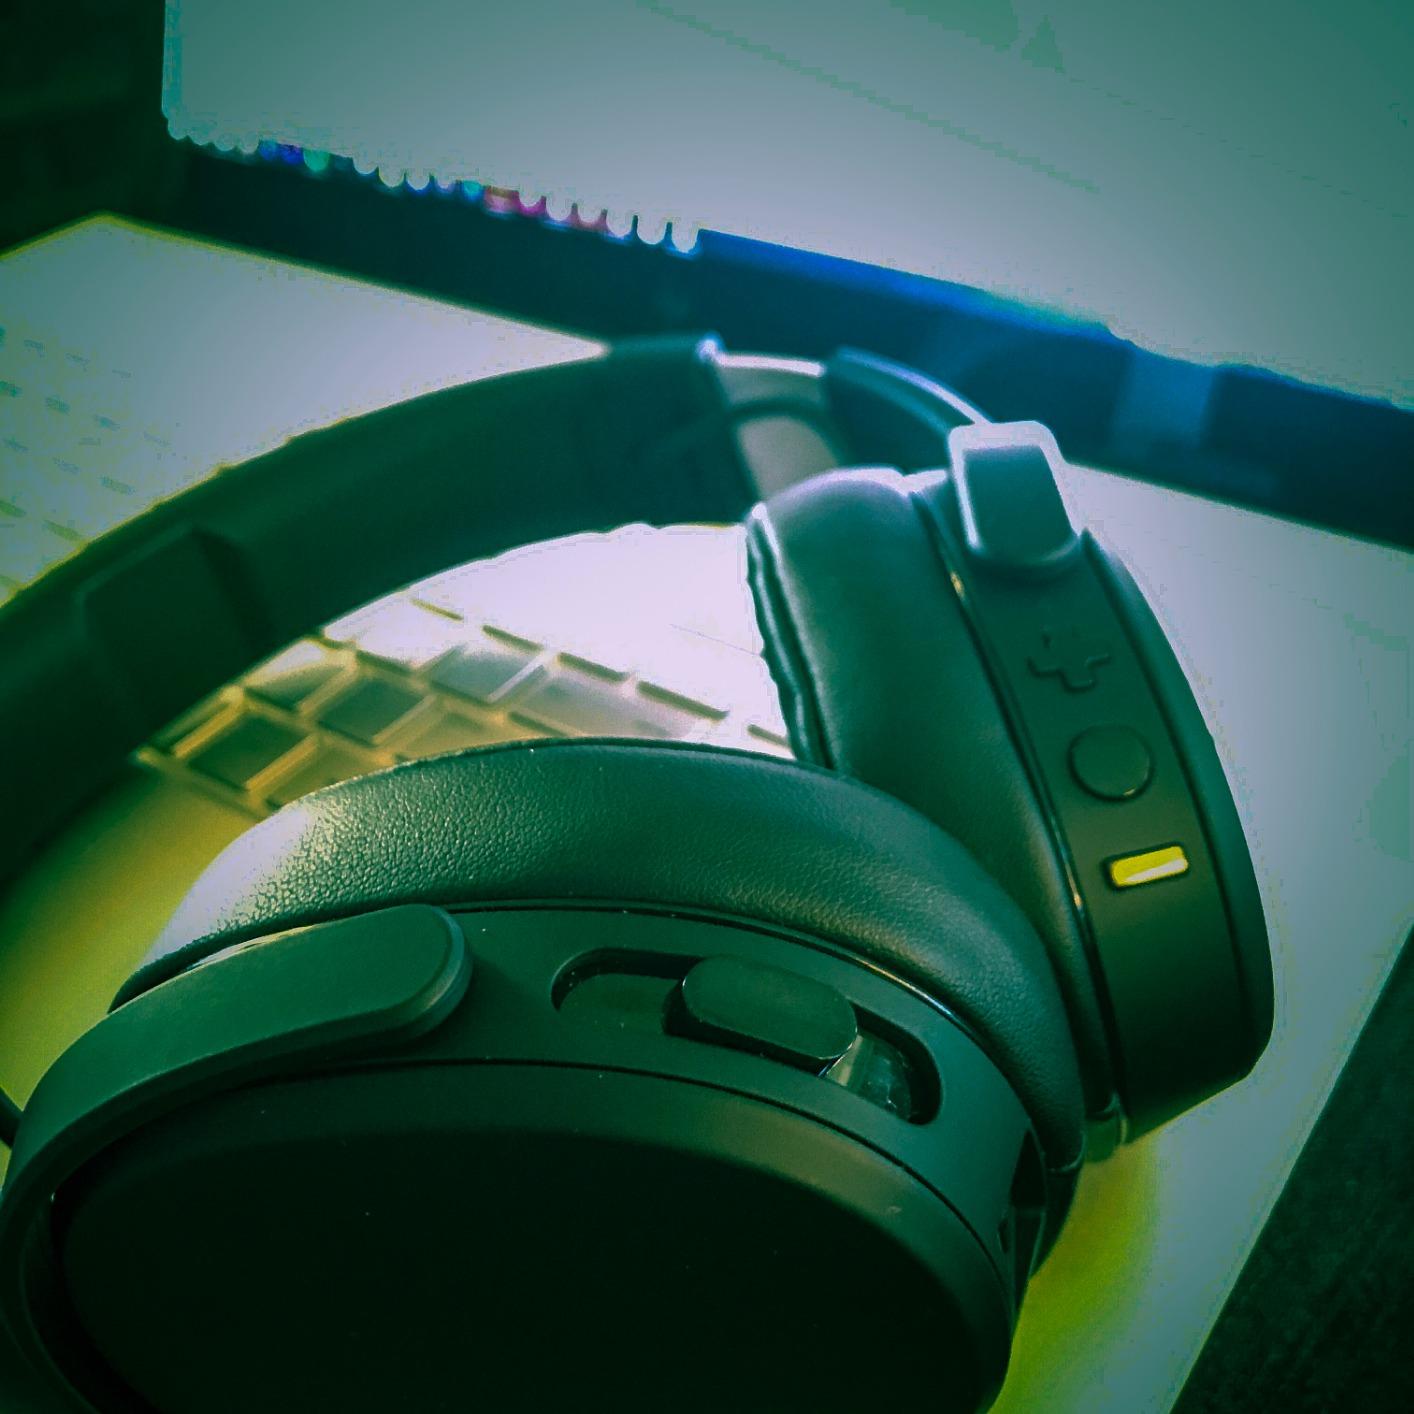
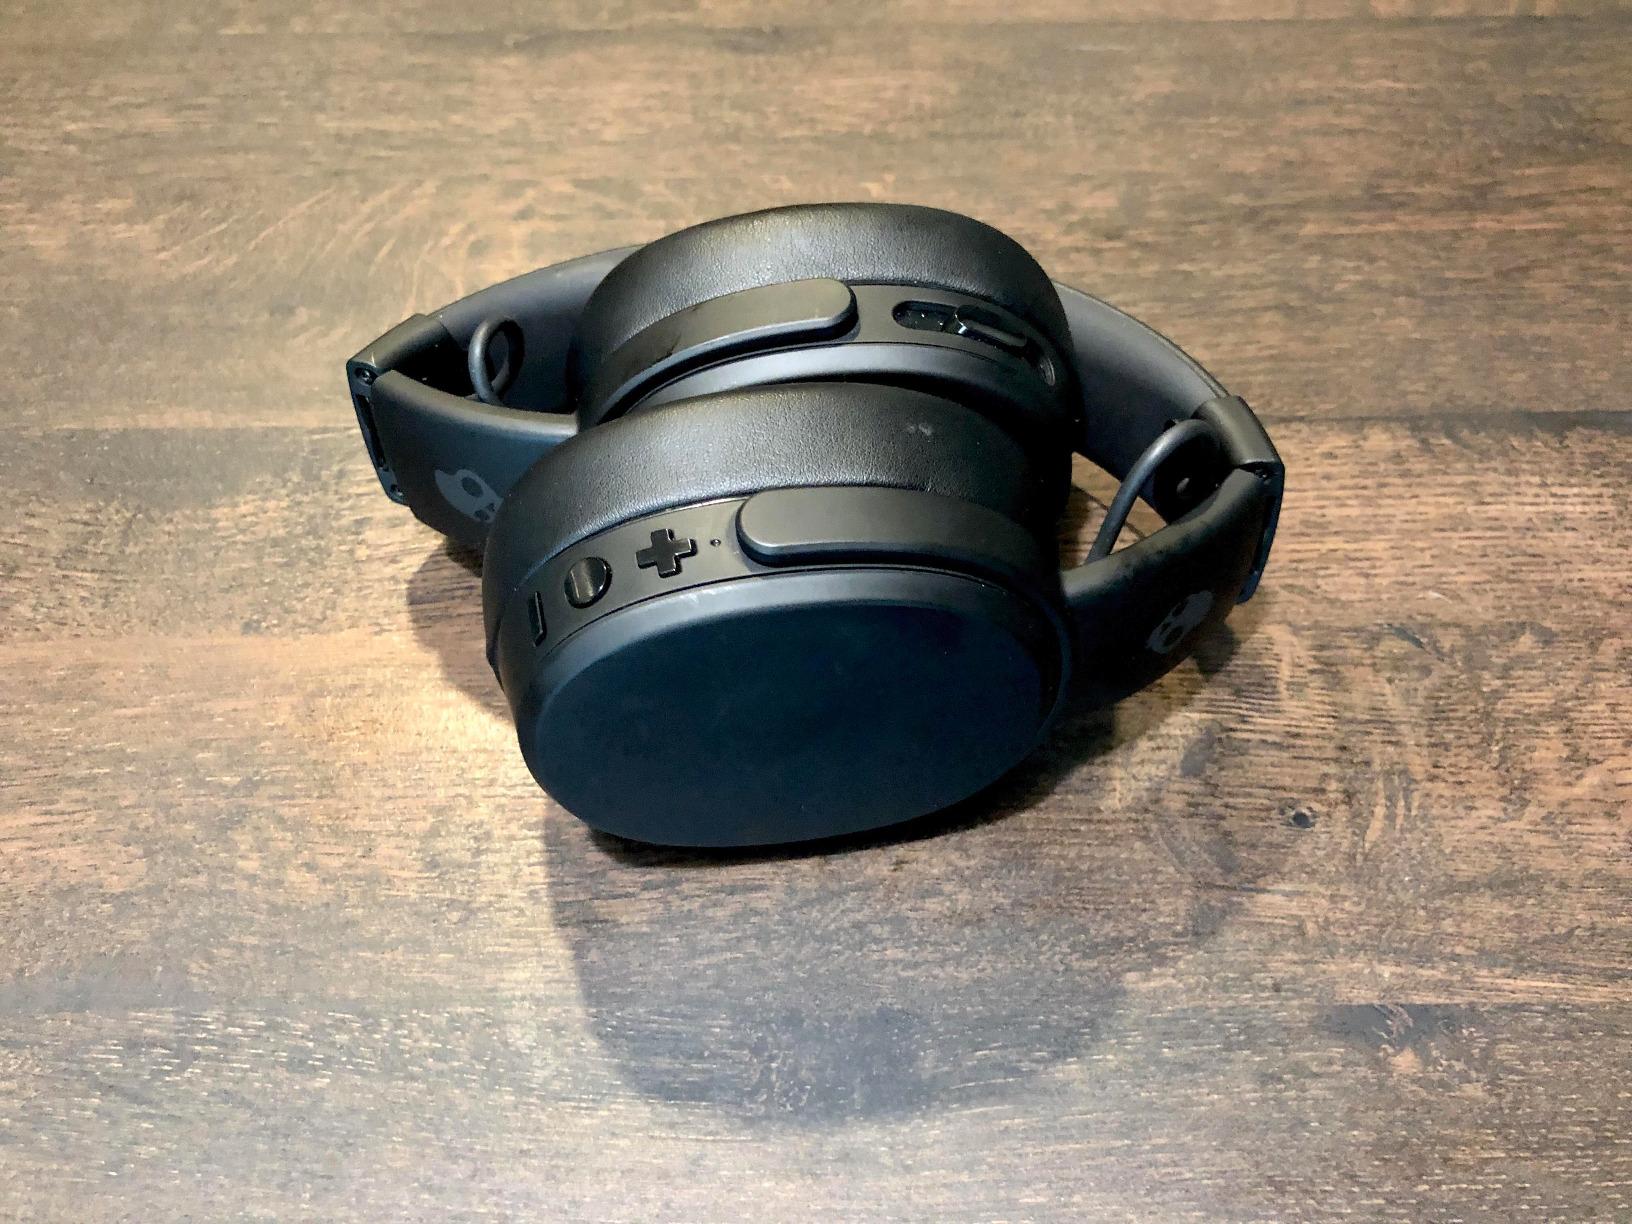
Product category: headphones
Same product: yes